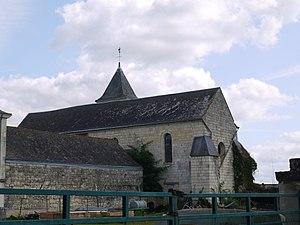
L'église Saint-Pierre.
La liste des églises de Maine-et-Loire recense de la manière la plus complète possible les églises, cathédrale et basiliques situées dans le département français de Maine-et-Loire.
Épieds est une commune française située dans le département de Maine-et-Loire, en région Pays de la Loire.